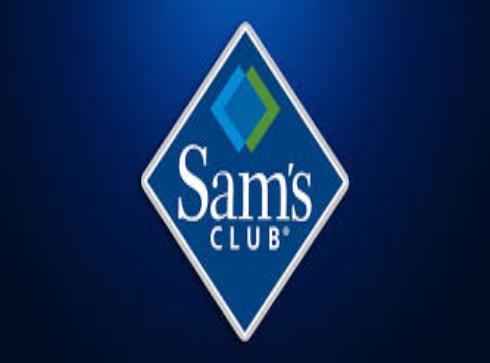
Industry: Others